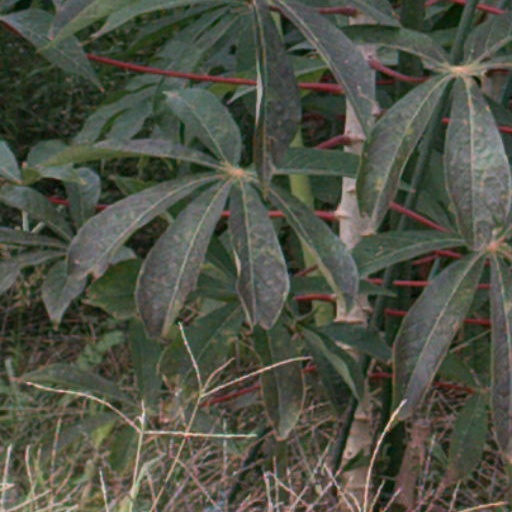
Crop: cassava